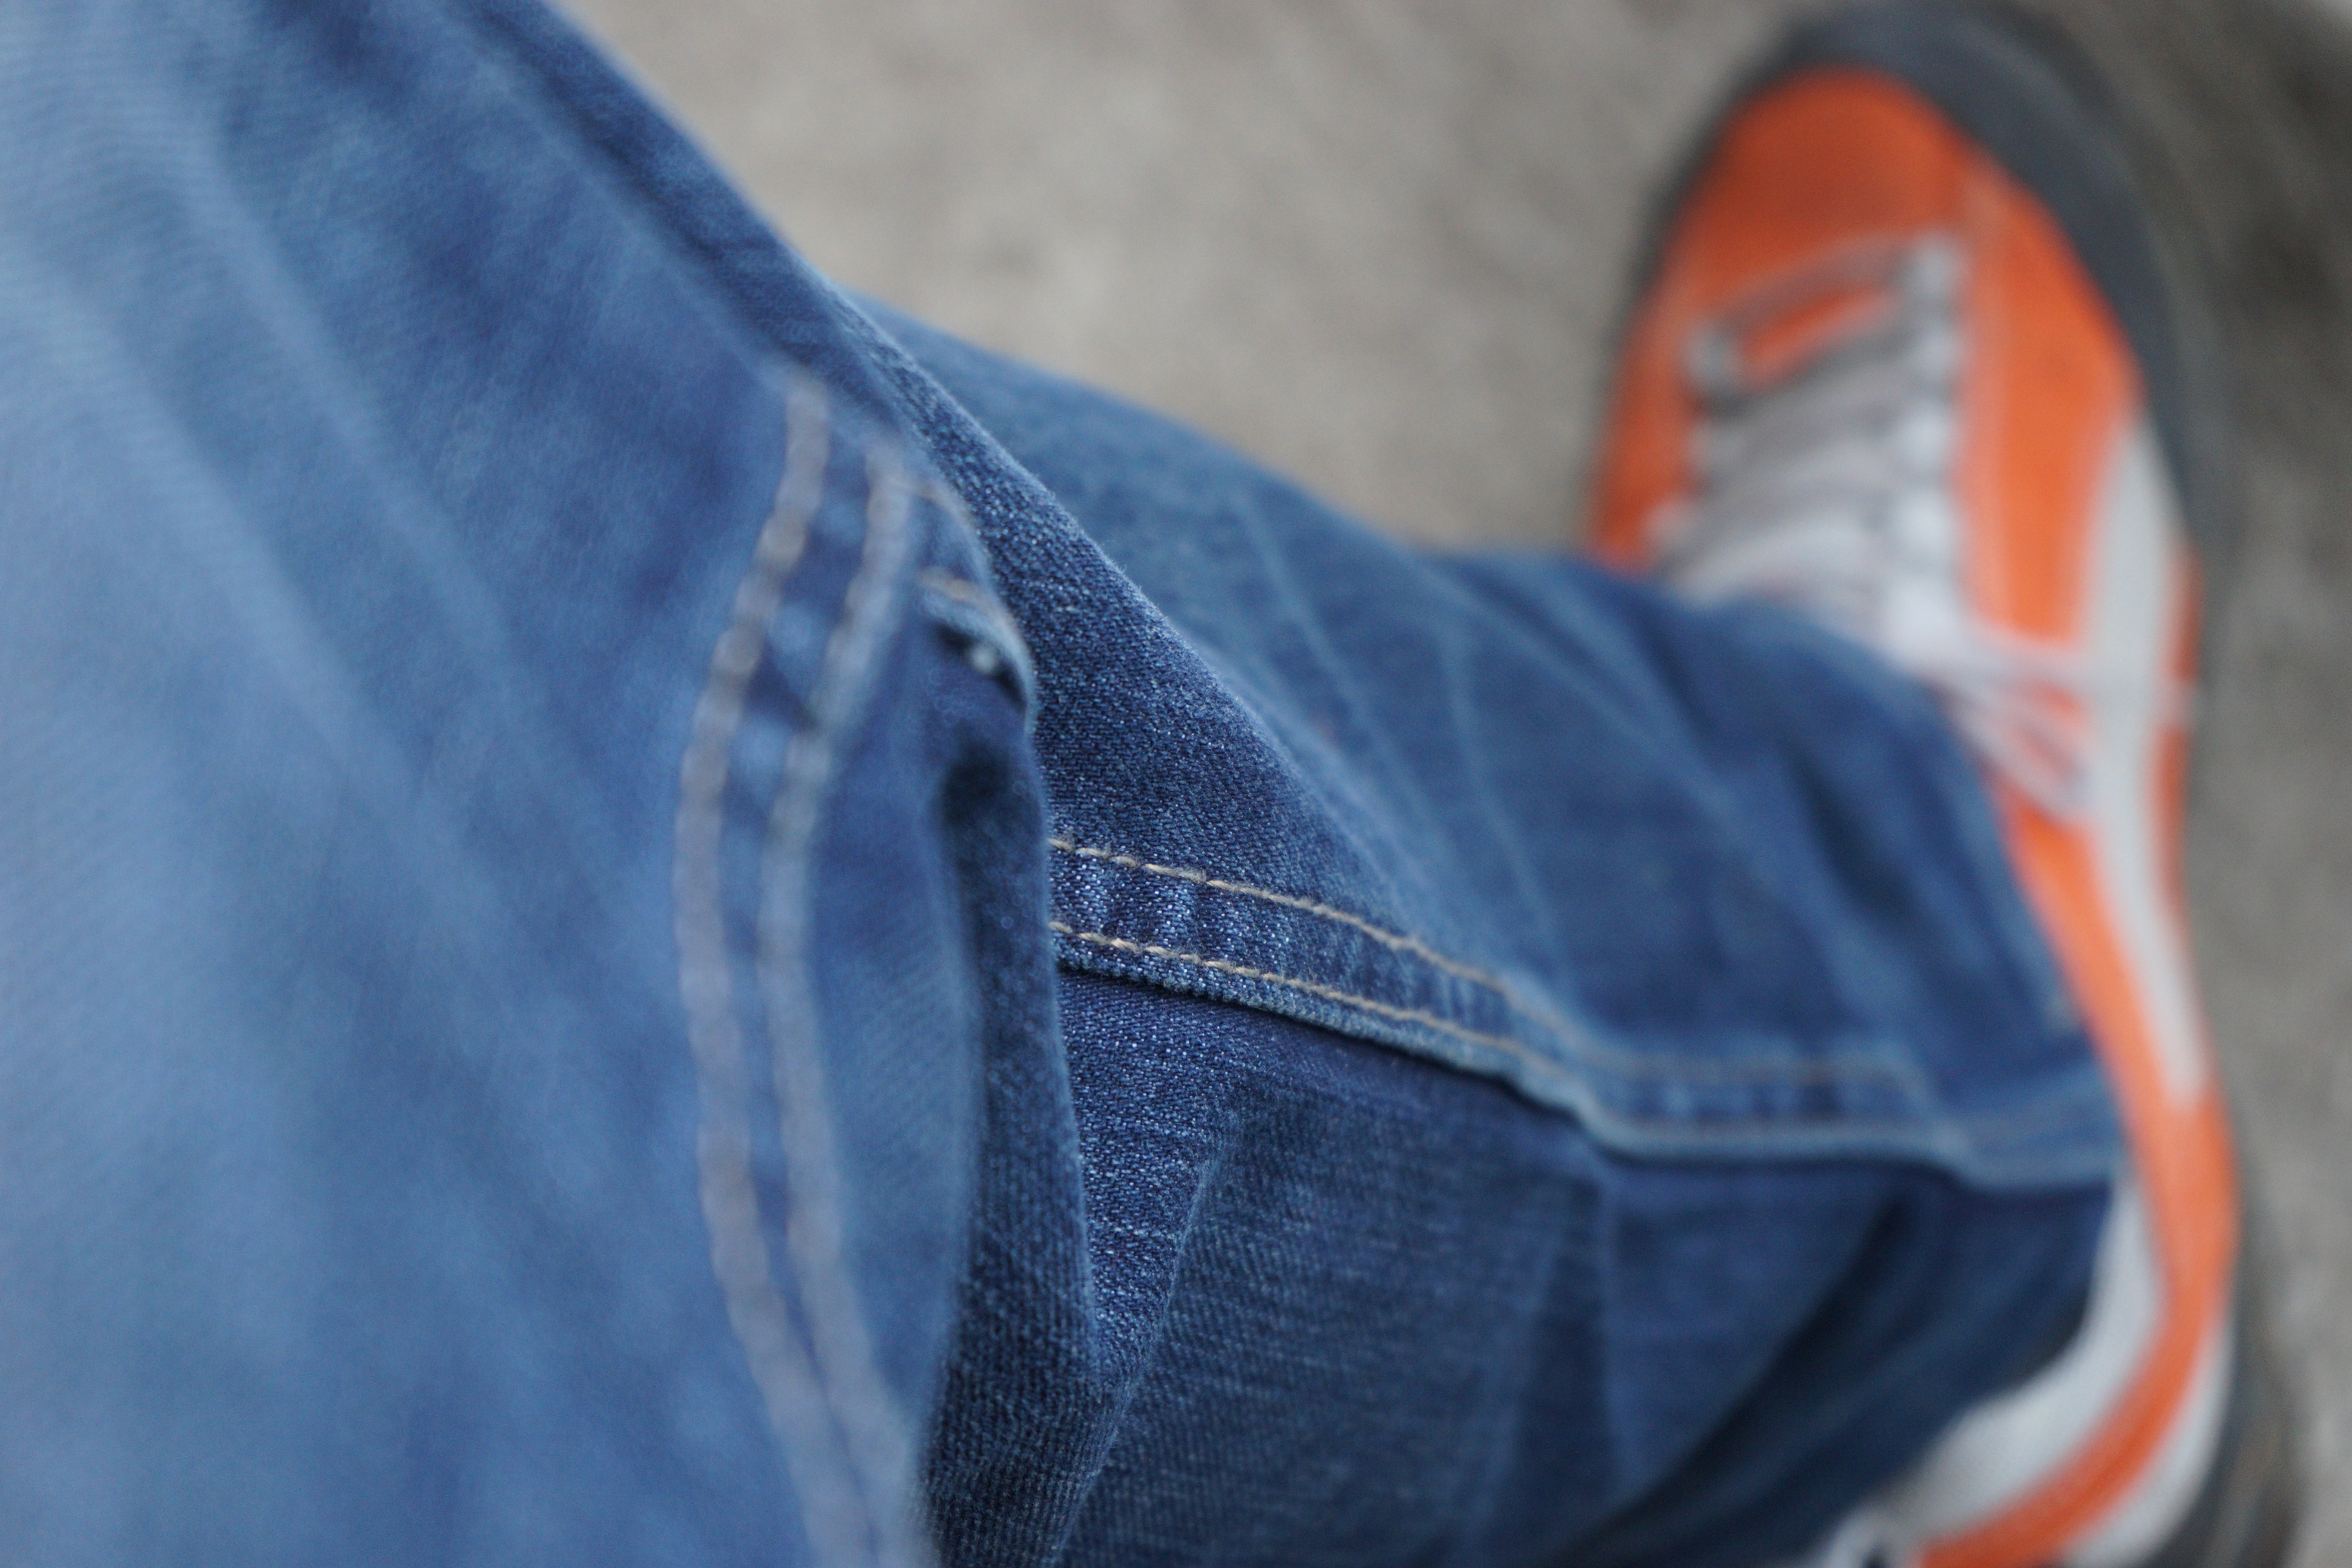
shoe, orange, jeans, red, color, blue, clothing, arm, jacket, outerwear, denim, pants, footwear, blue jeans